NyxAir

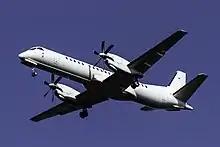
NyxAir Saab 2000

As of September 2024, Nyxair's fleet consists of the following aircraft: (Registration/Serial number)